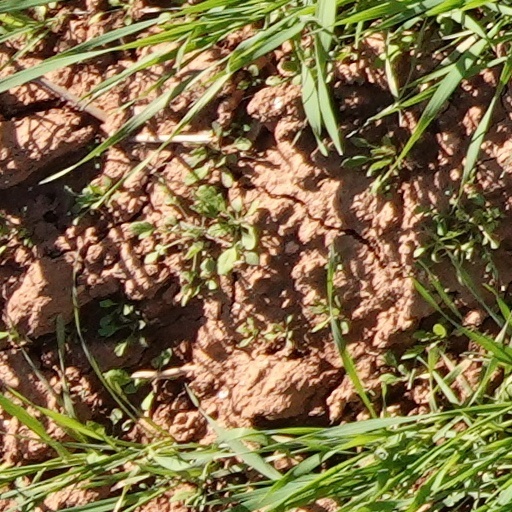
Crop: wheat